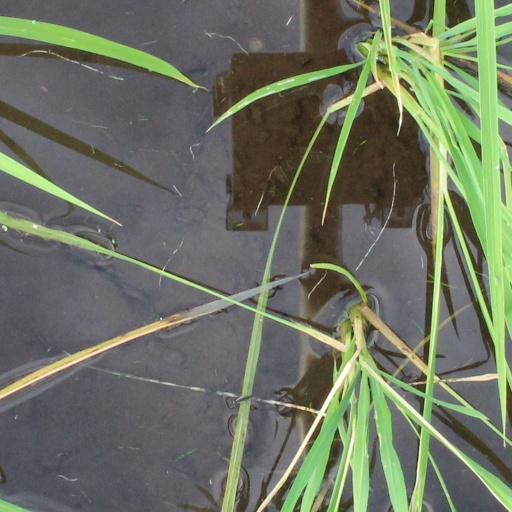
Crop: rice